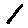
Label: 1